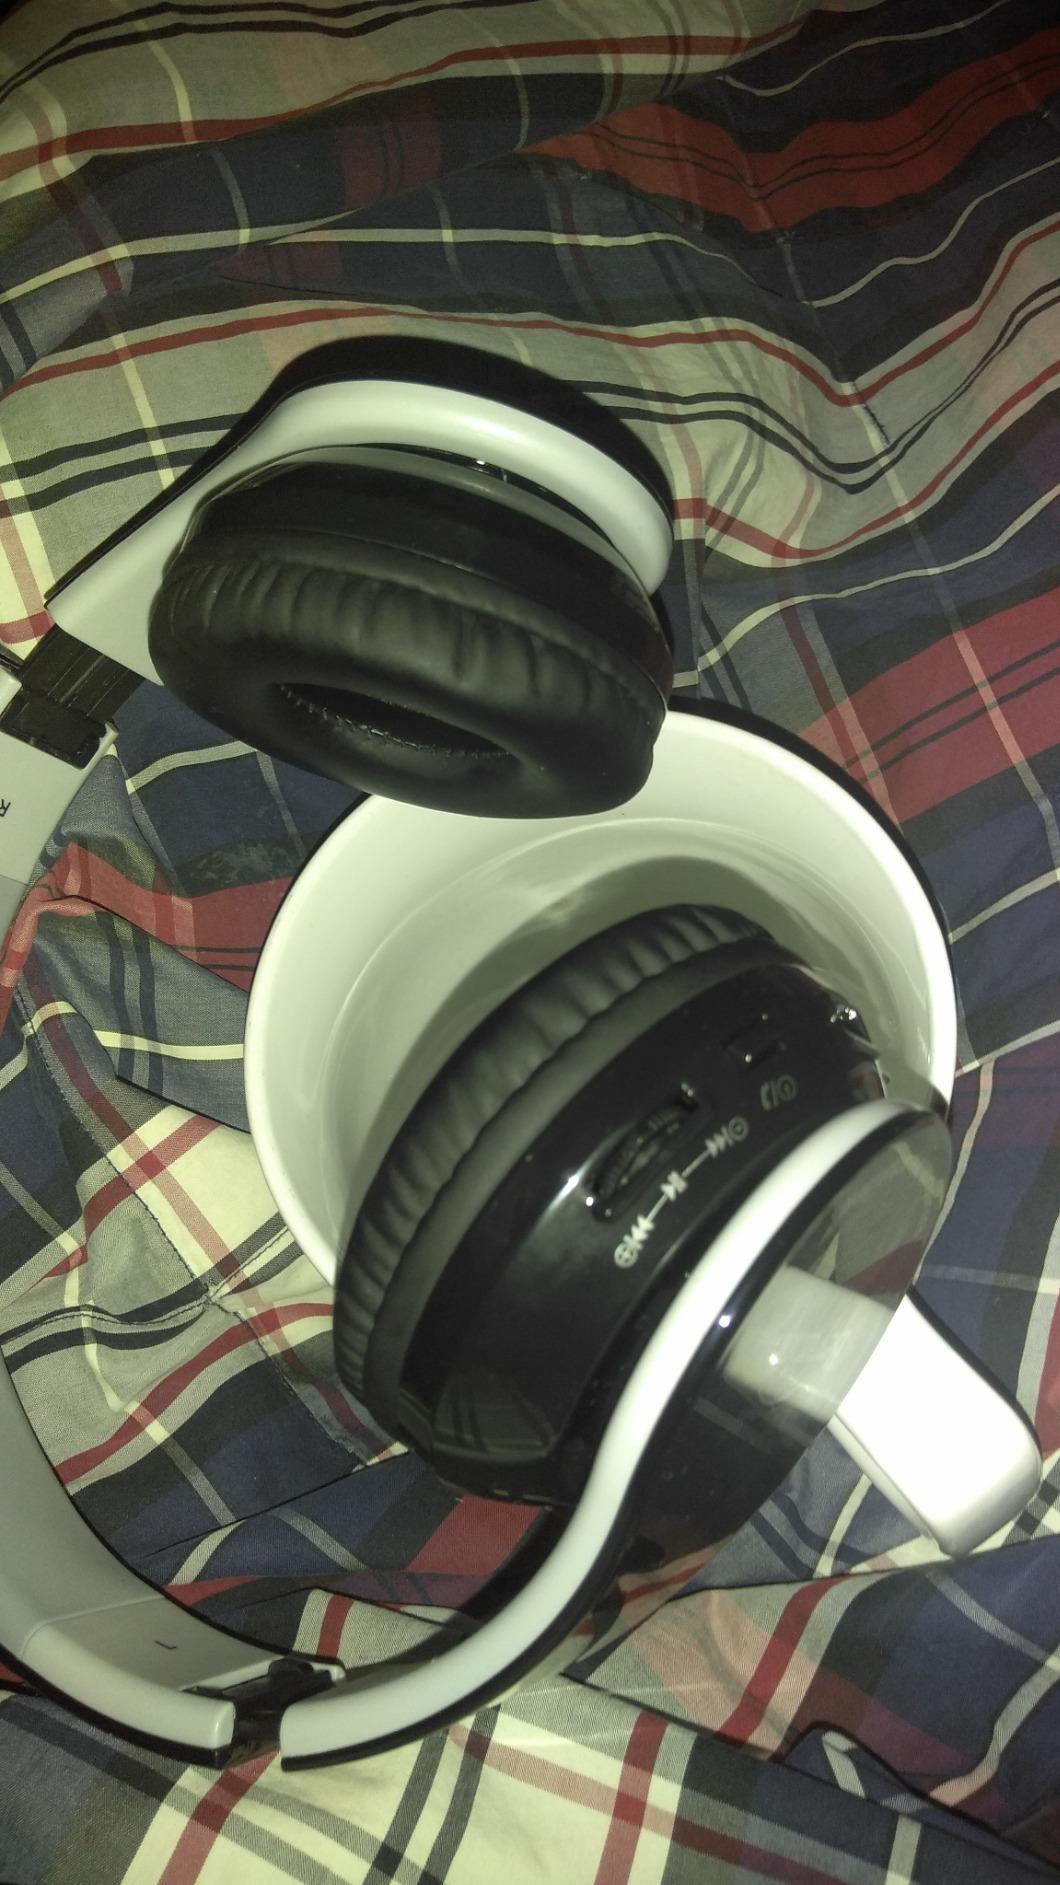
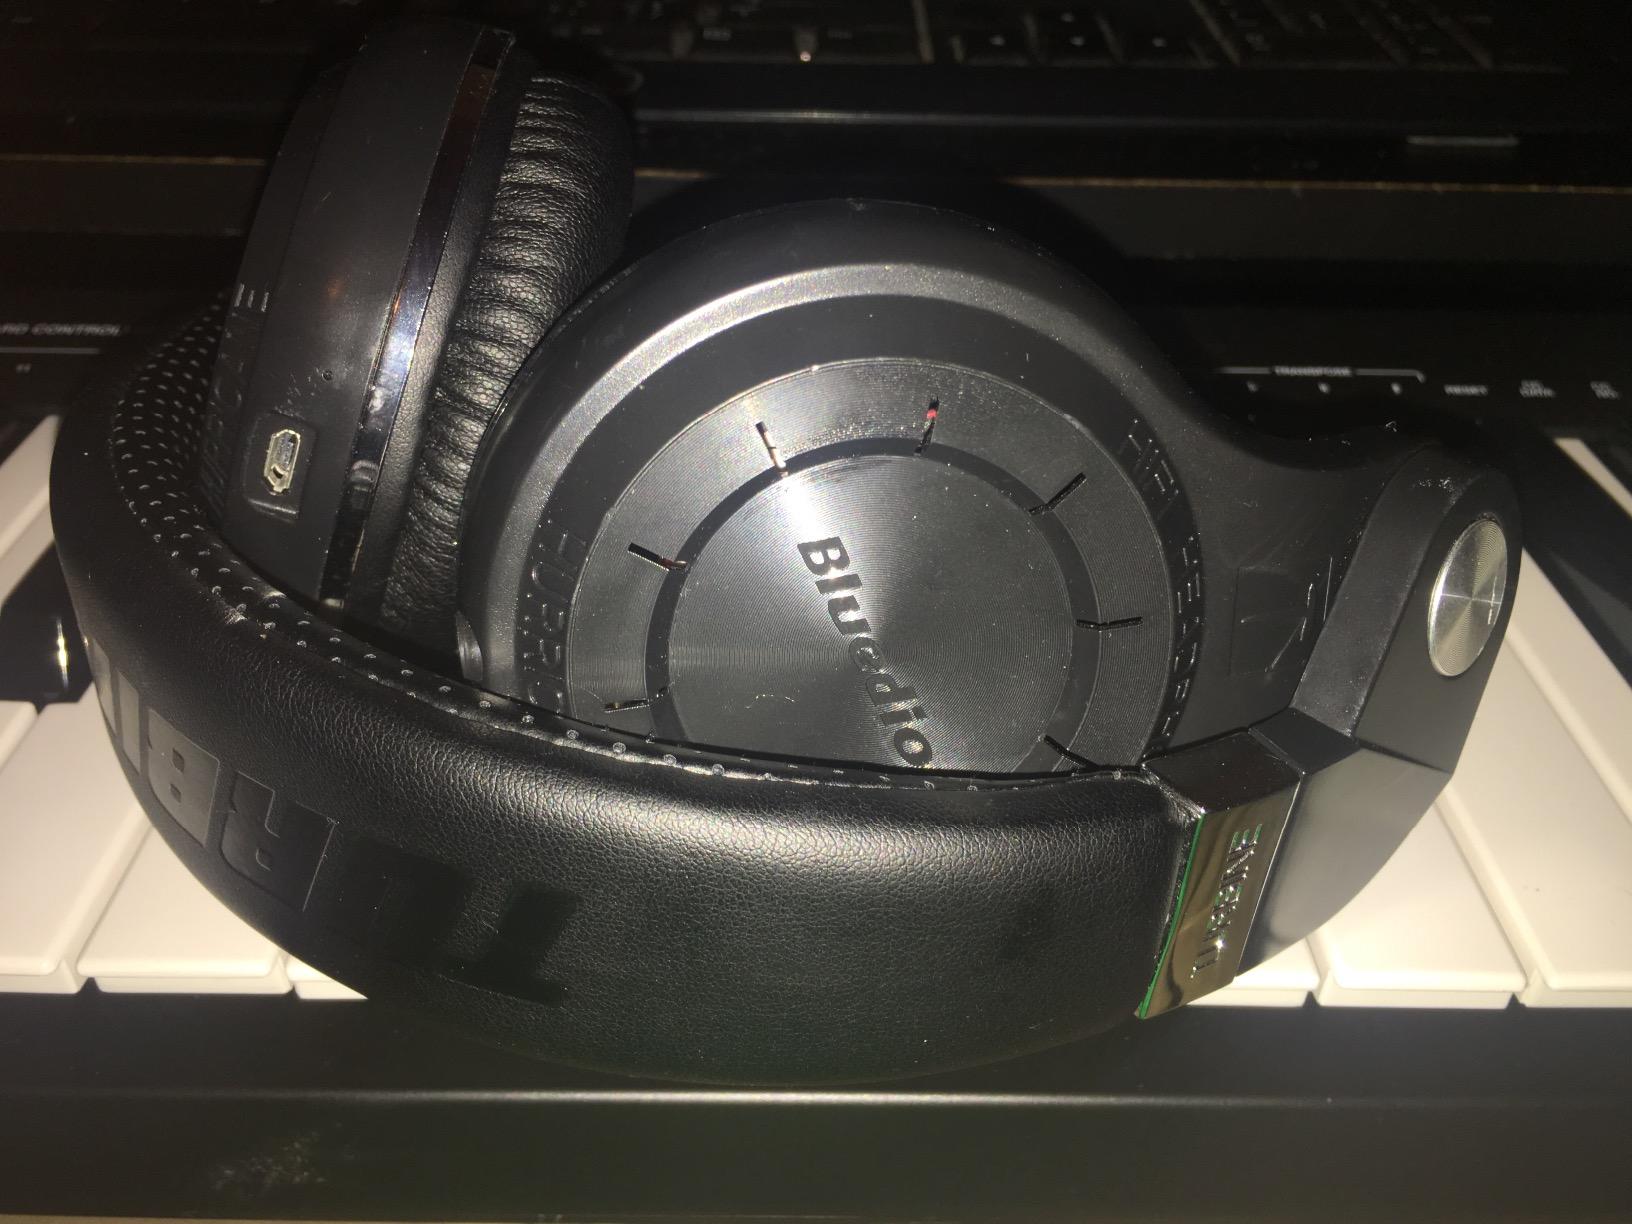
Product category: headphones
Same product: no